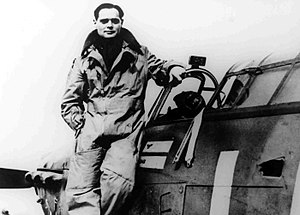
Douglas Bader
Douglas Bader ved sin Hurricane
Sir Douglas Robert Steuart Bader var en engelsk oberst, der var en af Royal Air Forces mest succesfulde flyver-esser under anden verdenskrig.